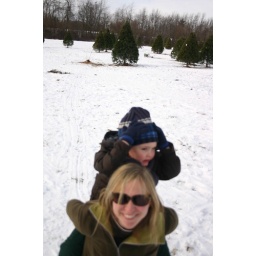
mama carries boy over the river & through the woods4